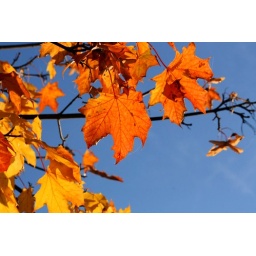
Orange and yellow leaves silhouetted against the blue autumn sky